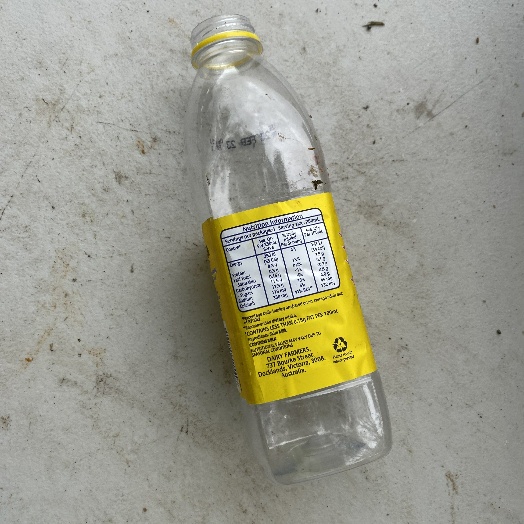
Label: Plastic